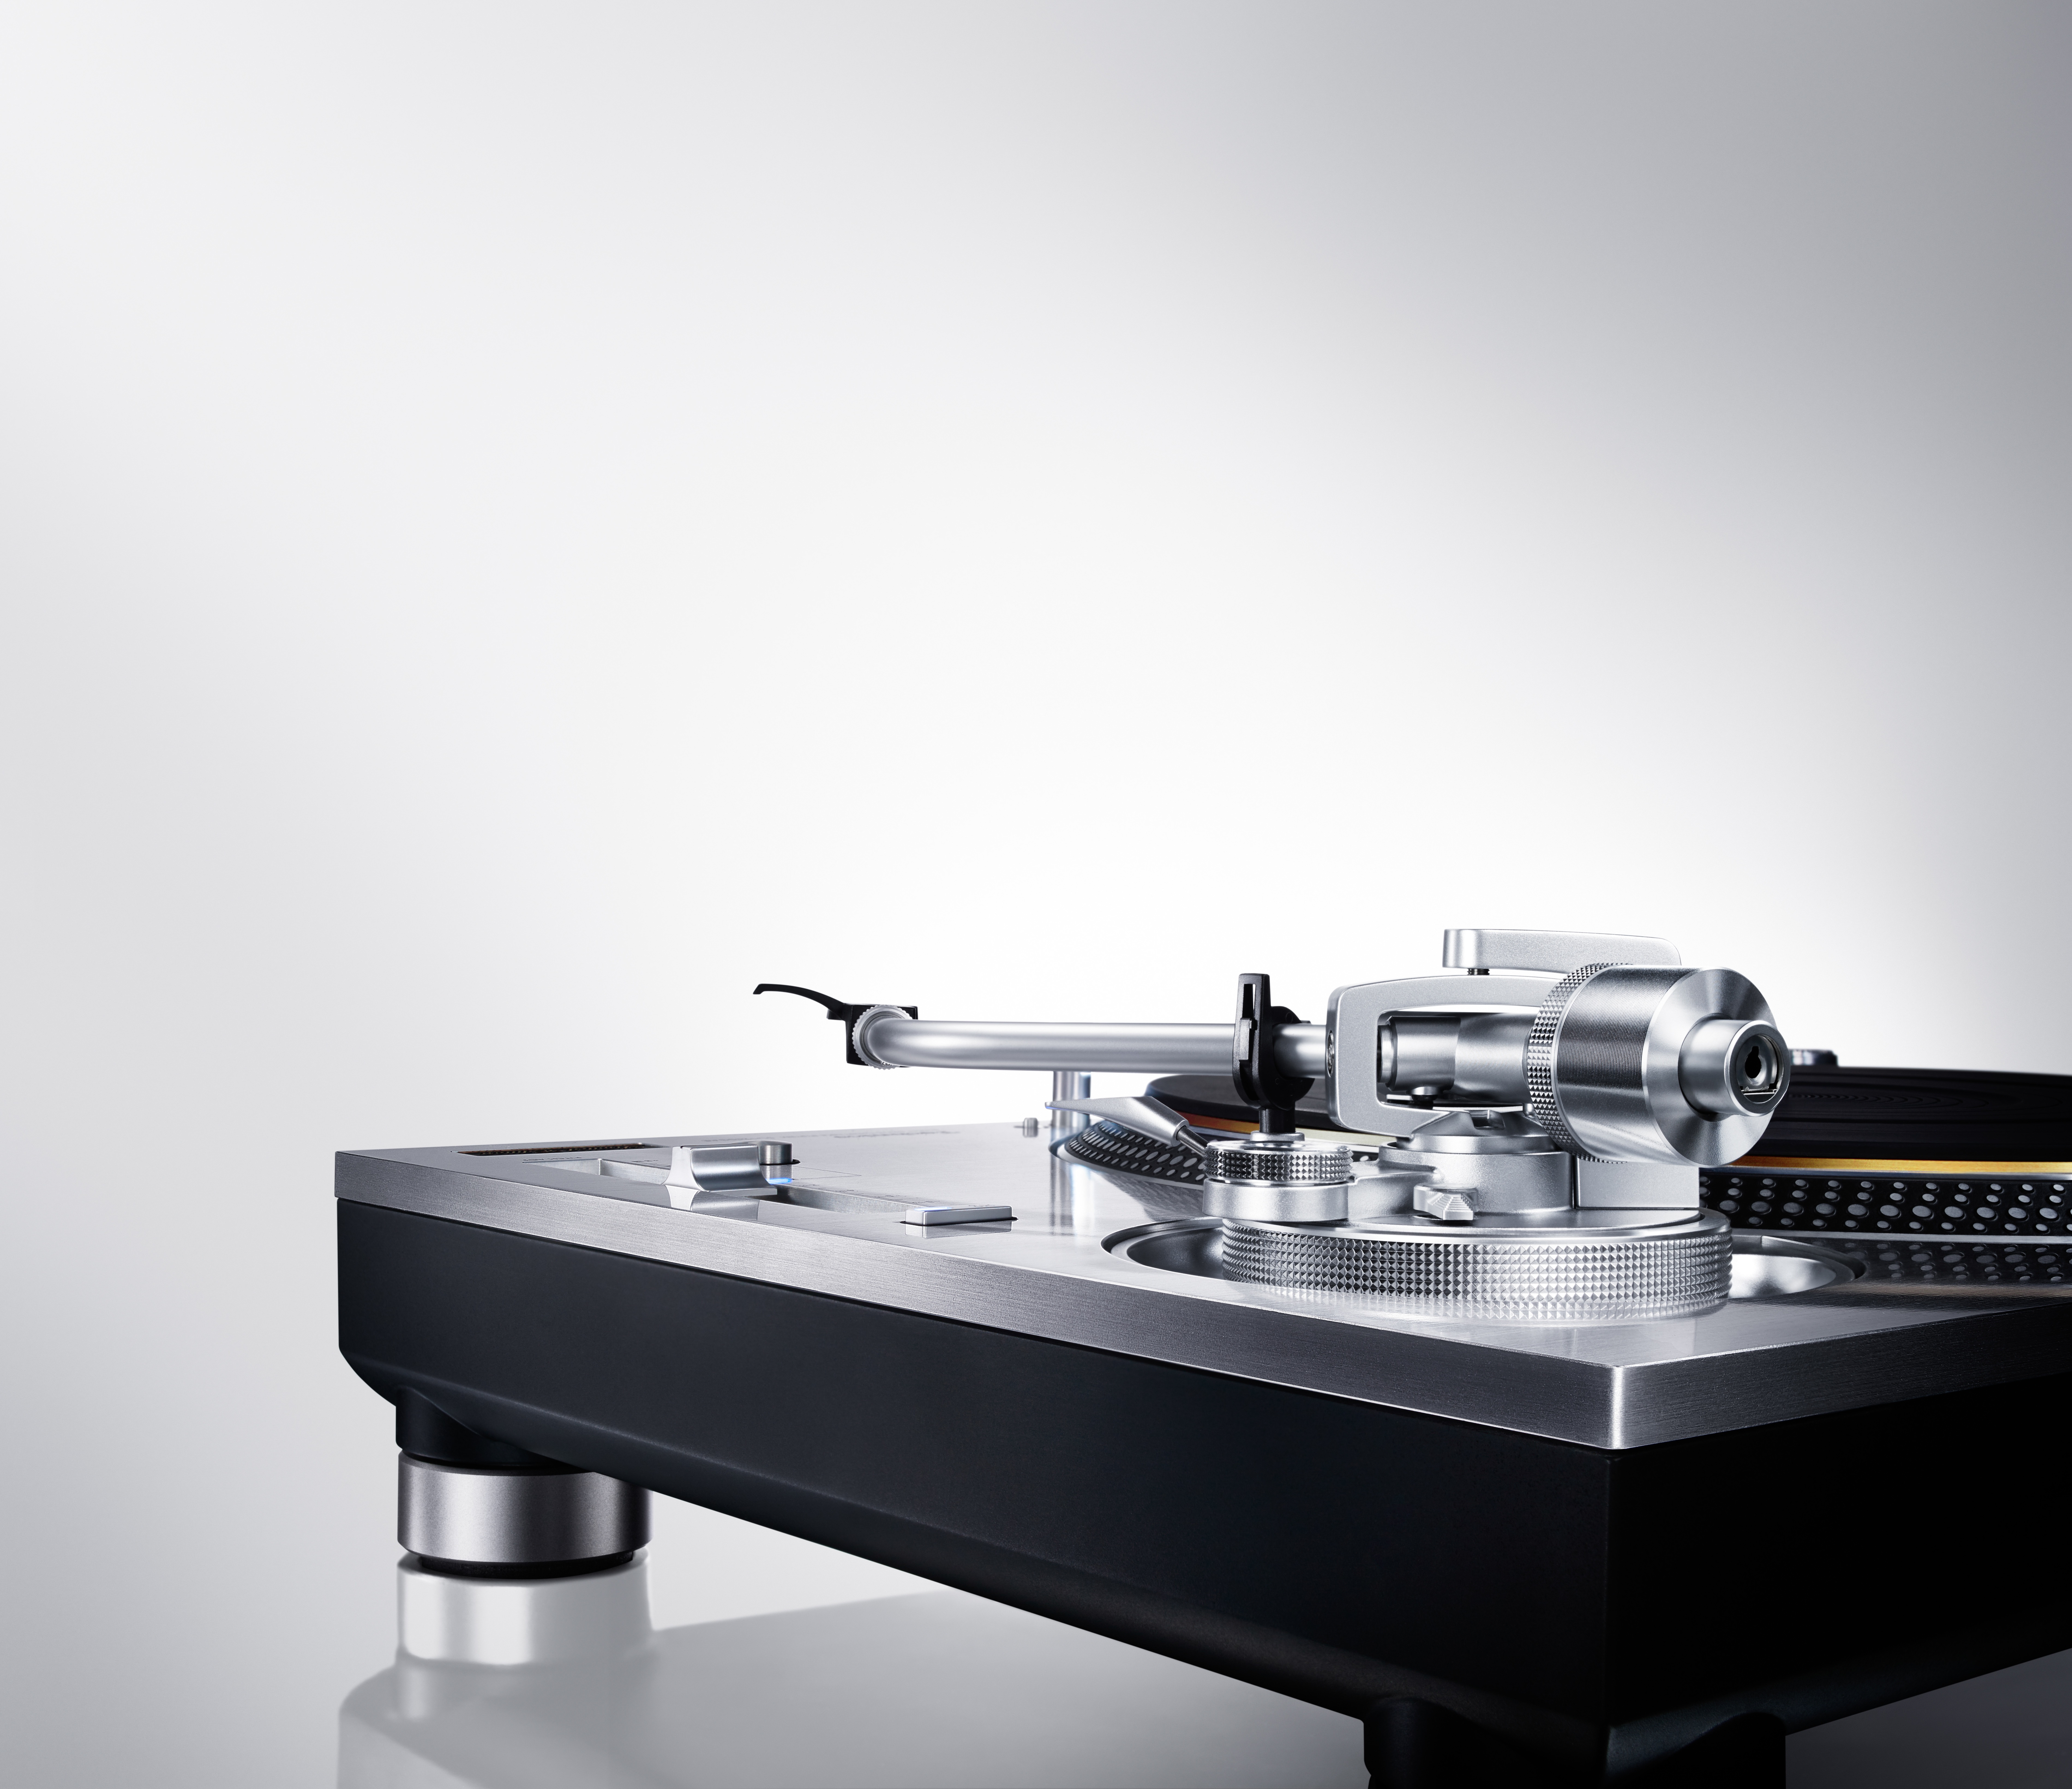
table, furniture